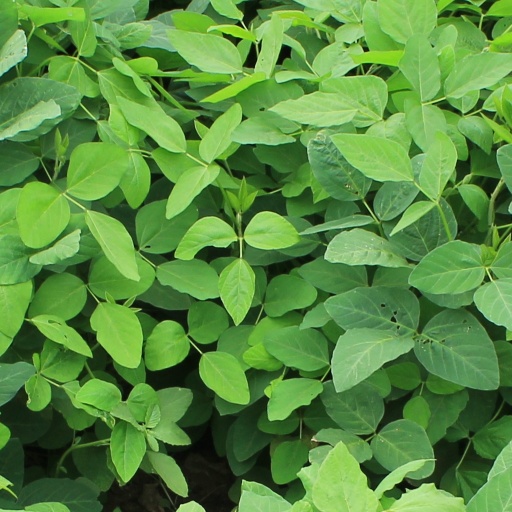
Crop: soybean